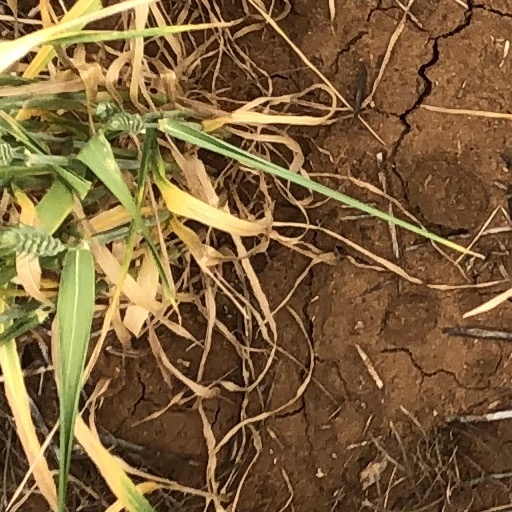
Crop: wheat